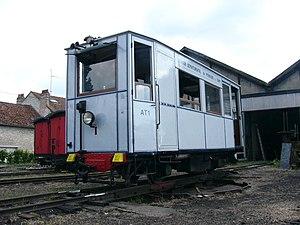
Automotrice pétroléo-électrique 020 Crochat à la gare musée de Pithiviers
Le Musée des Transports de Pithiviers est un musée français consacré aux chemins de fer à voie de 60 cm installé dans la ville de Pithiviers, le département du Loiret et la région Centre-Val de Loire. Il est basé sur une partie des infrastructures et du matériel roulant de l'ancien tramway départemental de Pithiviers à Toury.
Cet article recense les autorails et automotrices de chemin de fer de France classés ou inscrits au titre des monuments historiques.
Crochat était une entreprise de construction de matériel ferroviaire créée en 1899 par Henry Crochat. Elle est surtout connue pour la construction de locomotives et d'automotrices pétroléo-électriques.